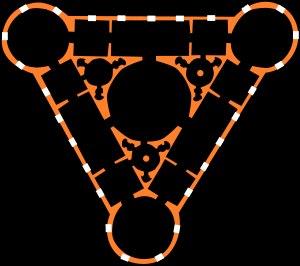
Le palais de Tchesmé ou palais Tchesmé est un palais impérial hospitalier, servant de relais, d'étape, situé à Saint-Pétersbourg. C'est l'architecte Georg Friedrich Veldten qui a dirigé sa construction, à la demande de l'impératrice Catherine II. Le style est pseudo-gothique russe. Avec l'église de Tchesmé, il représente un ensemble unique près de la perspective Moskovski.